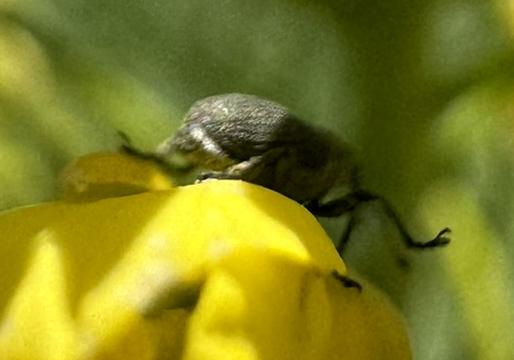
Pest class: Cabbage_seedpod_weevil